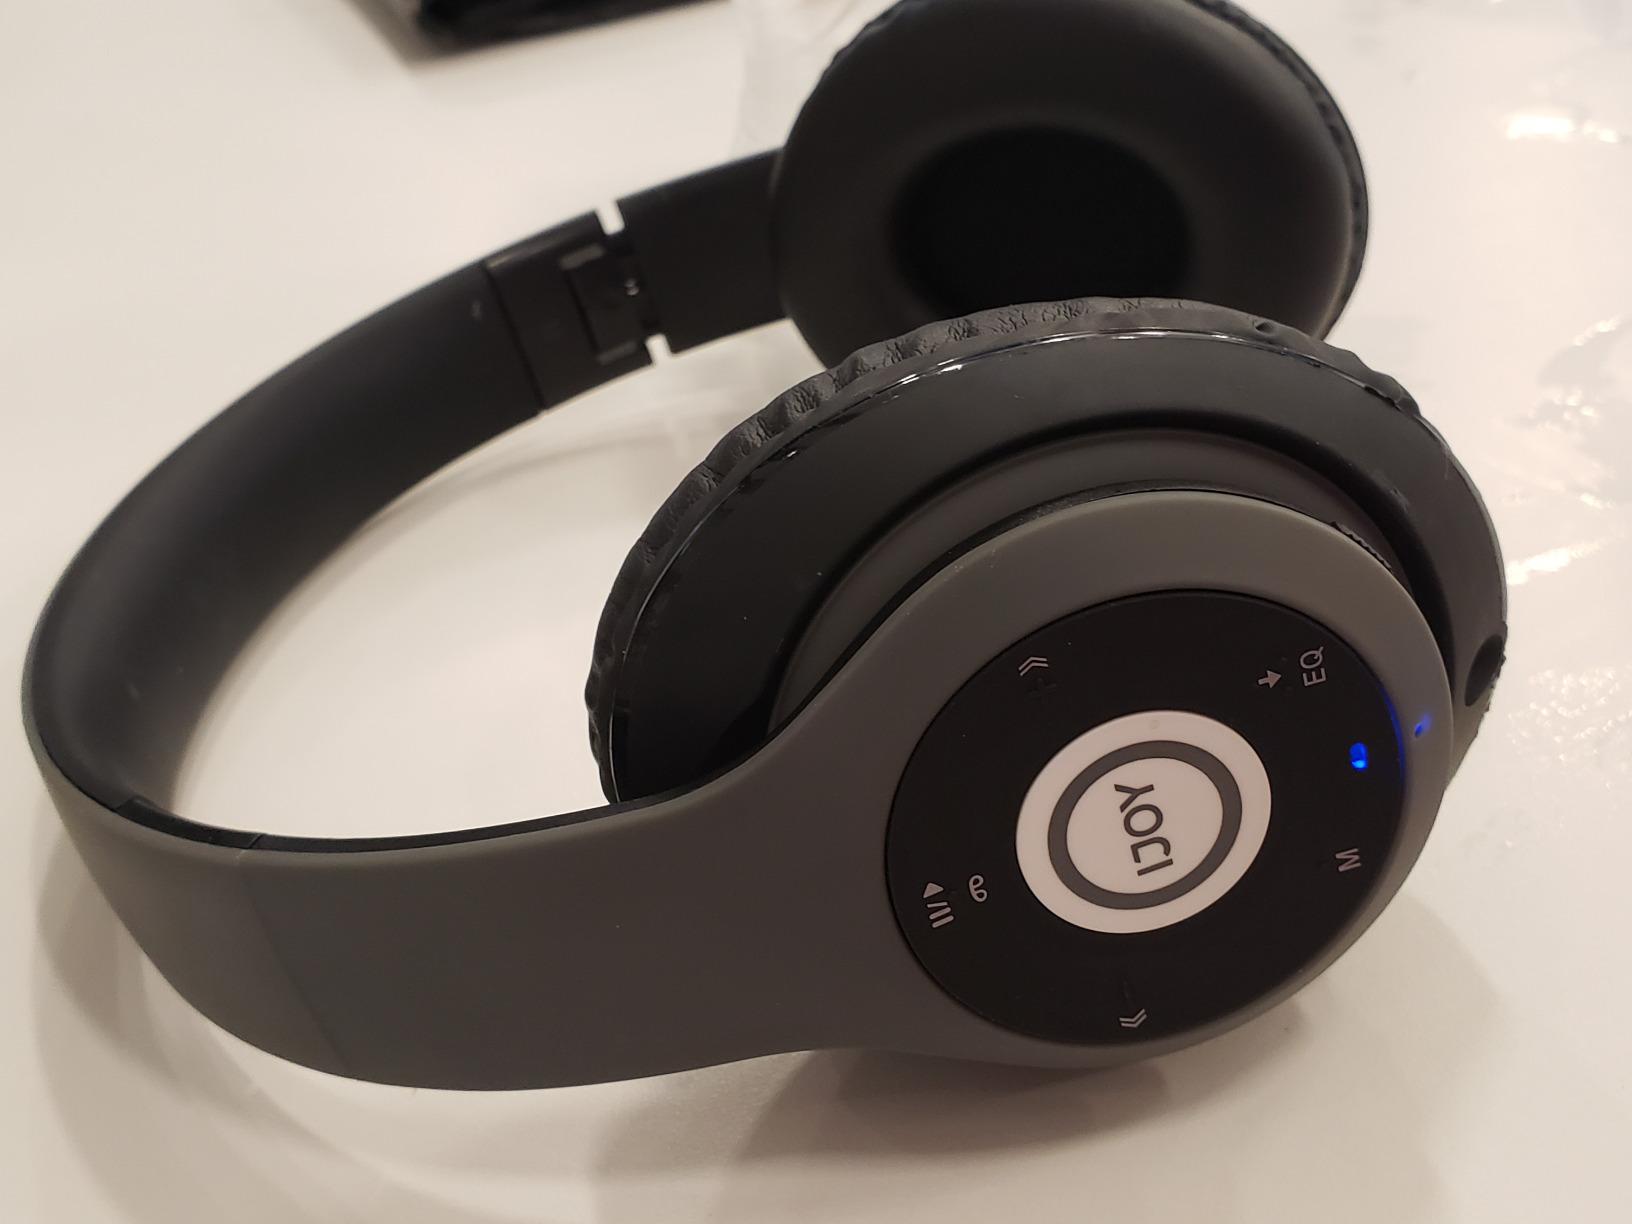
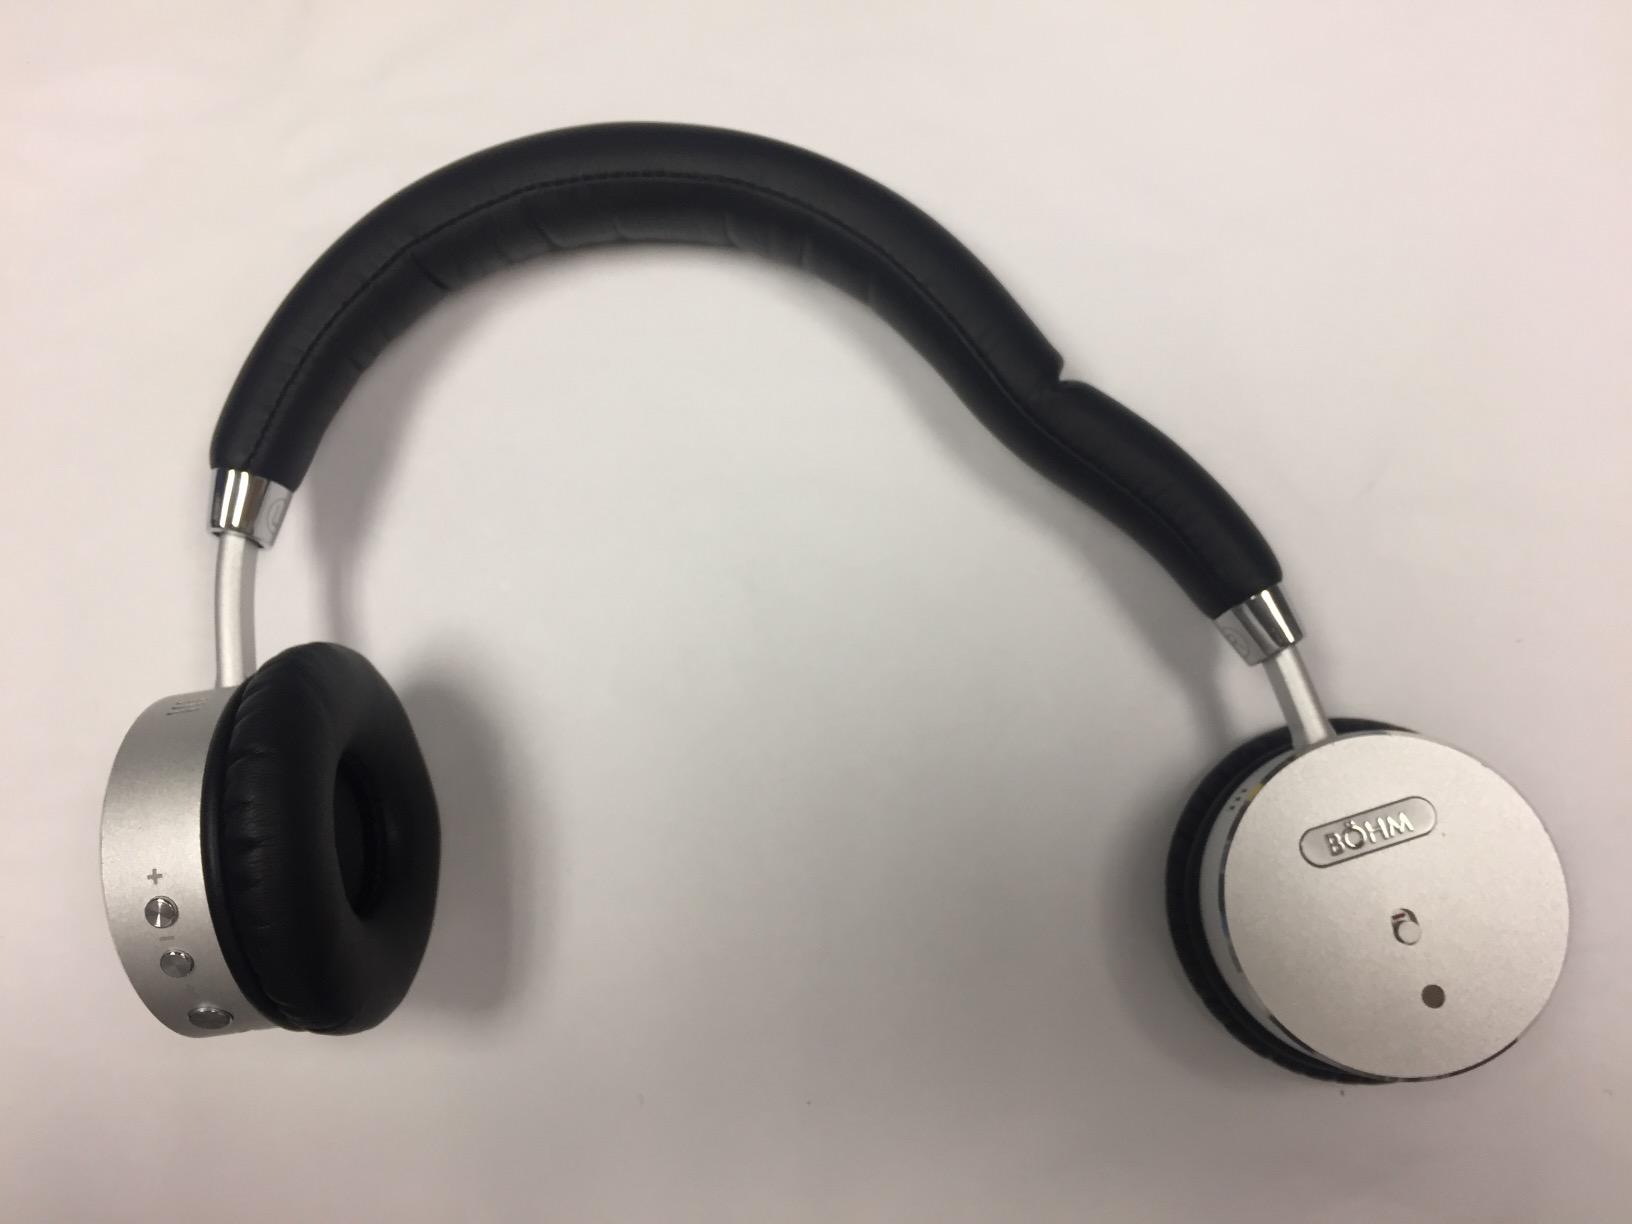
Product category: headphones
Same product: no